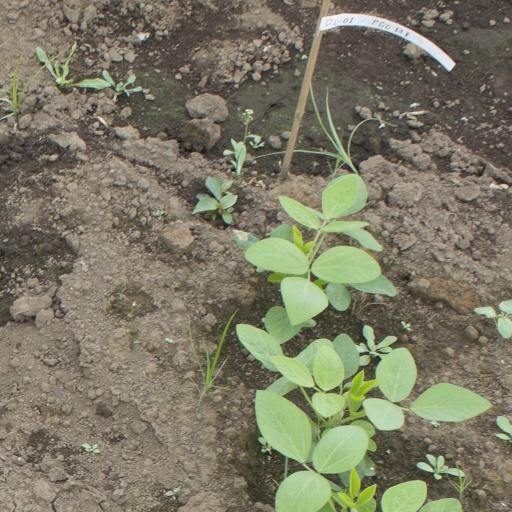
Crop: soybean